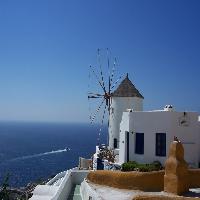
Weather: sun or clear